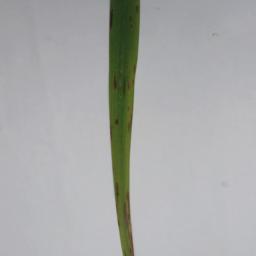
Label: Rice___Leaf_Blast